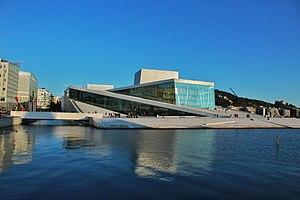
Cette photo représente une vue sur l'Opera d'Oslo This is a photo of a monument in Norway, number: 15859 in the Norwegian Directorate for Cultural Heritage database.